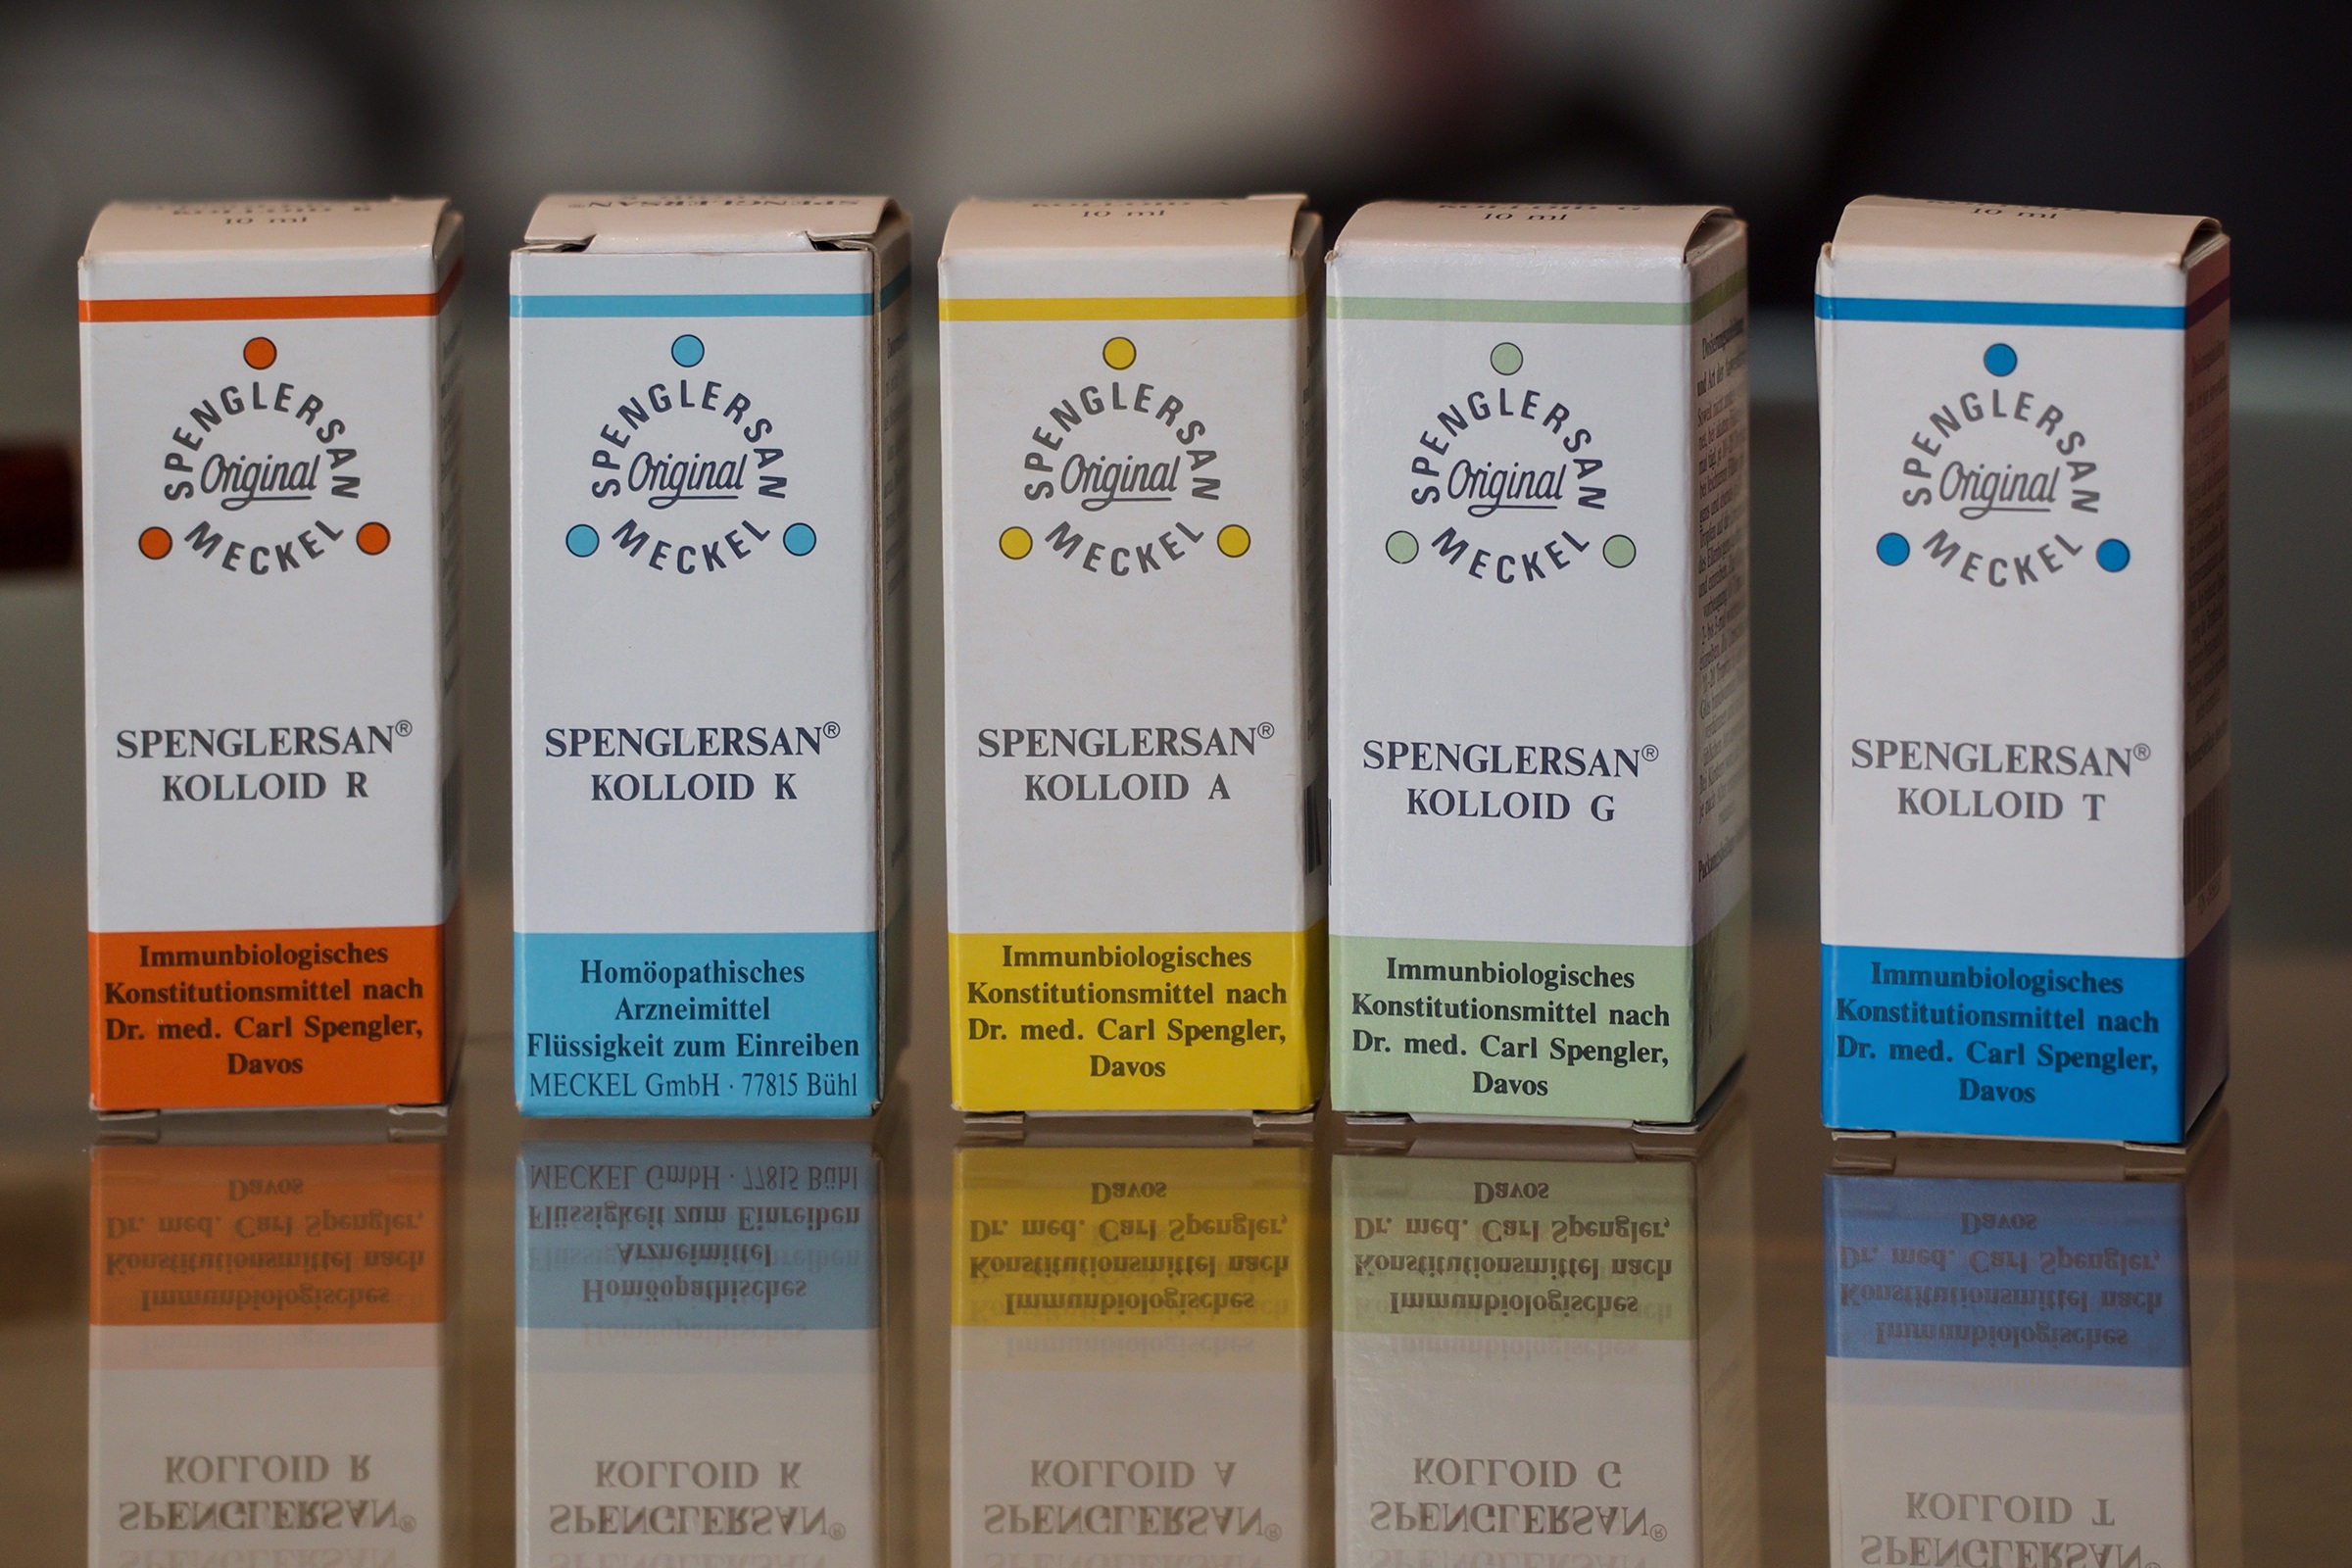
color, label, brand, product, medical, homeopathy, naturopathy, spenglersan, colloidal